Panton, Leslie & Company

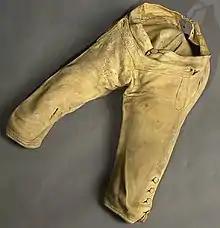
Yellow buckskin breeches, late 18th century, from the George C. Neumann Collection, Valley Forge National Historical Park

Panton, Leslie & Company was a company of Scottish merchants active in trading in the Bahamas and with the Native Americans of what is now the Southeastern United States during the late 18th and early 19th centuries.